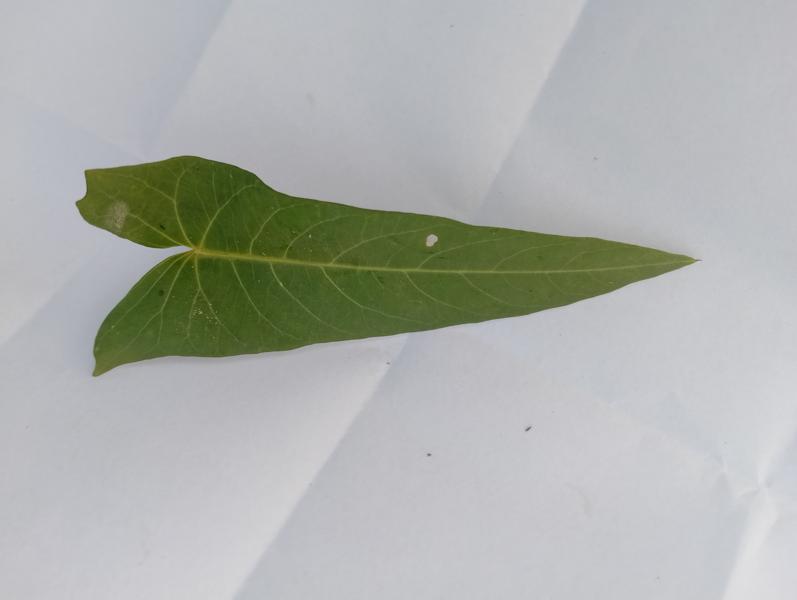
Weed species: Ipomoea aquatic